Maranhão

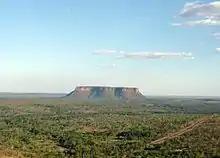
Morro do Chapéu Peak

The northern portion of the state is a heavily forested plain traversed by numerous rivers, occupied by the eastern extension of the tropical moist forests of Amazonia. The Tocantins–Araguaia–Maranhão moist forests occupy the northwestern portion of the state, extending from the Pindaré River west into neighboring Pará state. The north-central and northeastern portion of the state, extending eastward into northern Piauí, is home to the Maranhão Babaçu forests, a tropical moist forest ecoregion dominated by the Babaçu palm. The Babaçu palm produces oil which is extracted commercially and used for a variety of purposes including food and beauty products.